Loading gauge

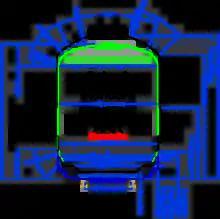
Standard AAR passenger loading gauge (does not accommodate Amtrak "Superliners" nor ex-AT&SF "Hi-Level" cars)

The old standard North American passenger railcar is wide by high and measures over coupler pulling faces with truck centers, or over coupler pulling faces with truck centers. In the 1940s and 1950s, the American passenger car loading gauge was increased to a height throughout most of the country outside the Northeast, to accommodate dome cars and later Superliners and other bilevel commuter trains. Bilevel and Hi-level passenger cars have been in use since the 1950s, and new passenger equipment with a height of has been built for use in Alaska and the Canadian Rockies. The structure gauge of the Mount Royal Tunnel used to limit the height of bilevel cars to before it was permanently closed to interchange rail traffic prior to its conversion for the REM rapid transit system.